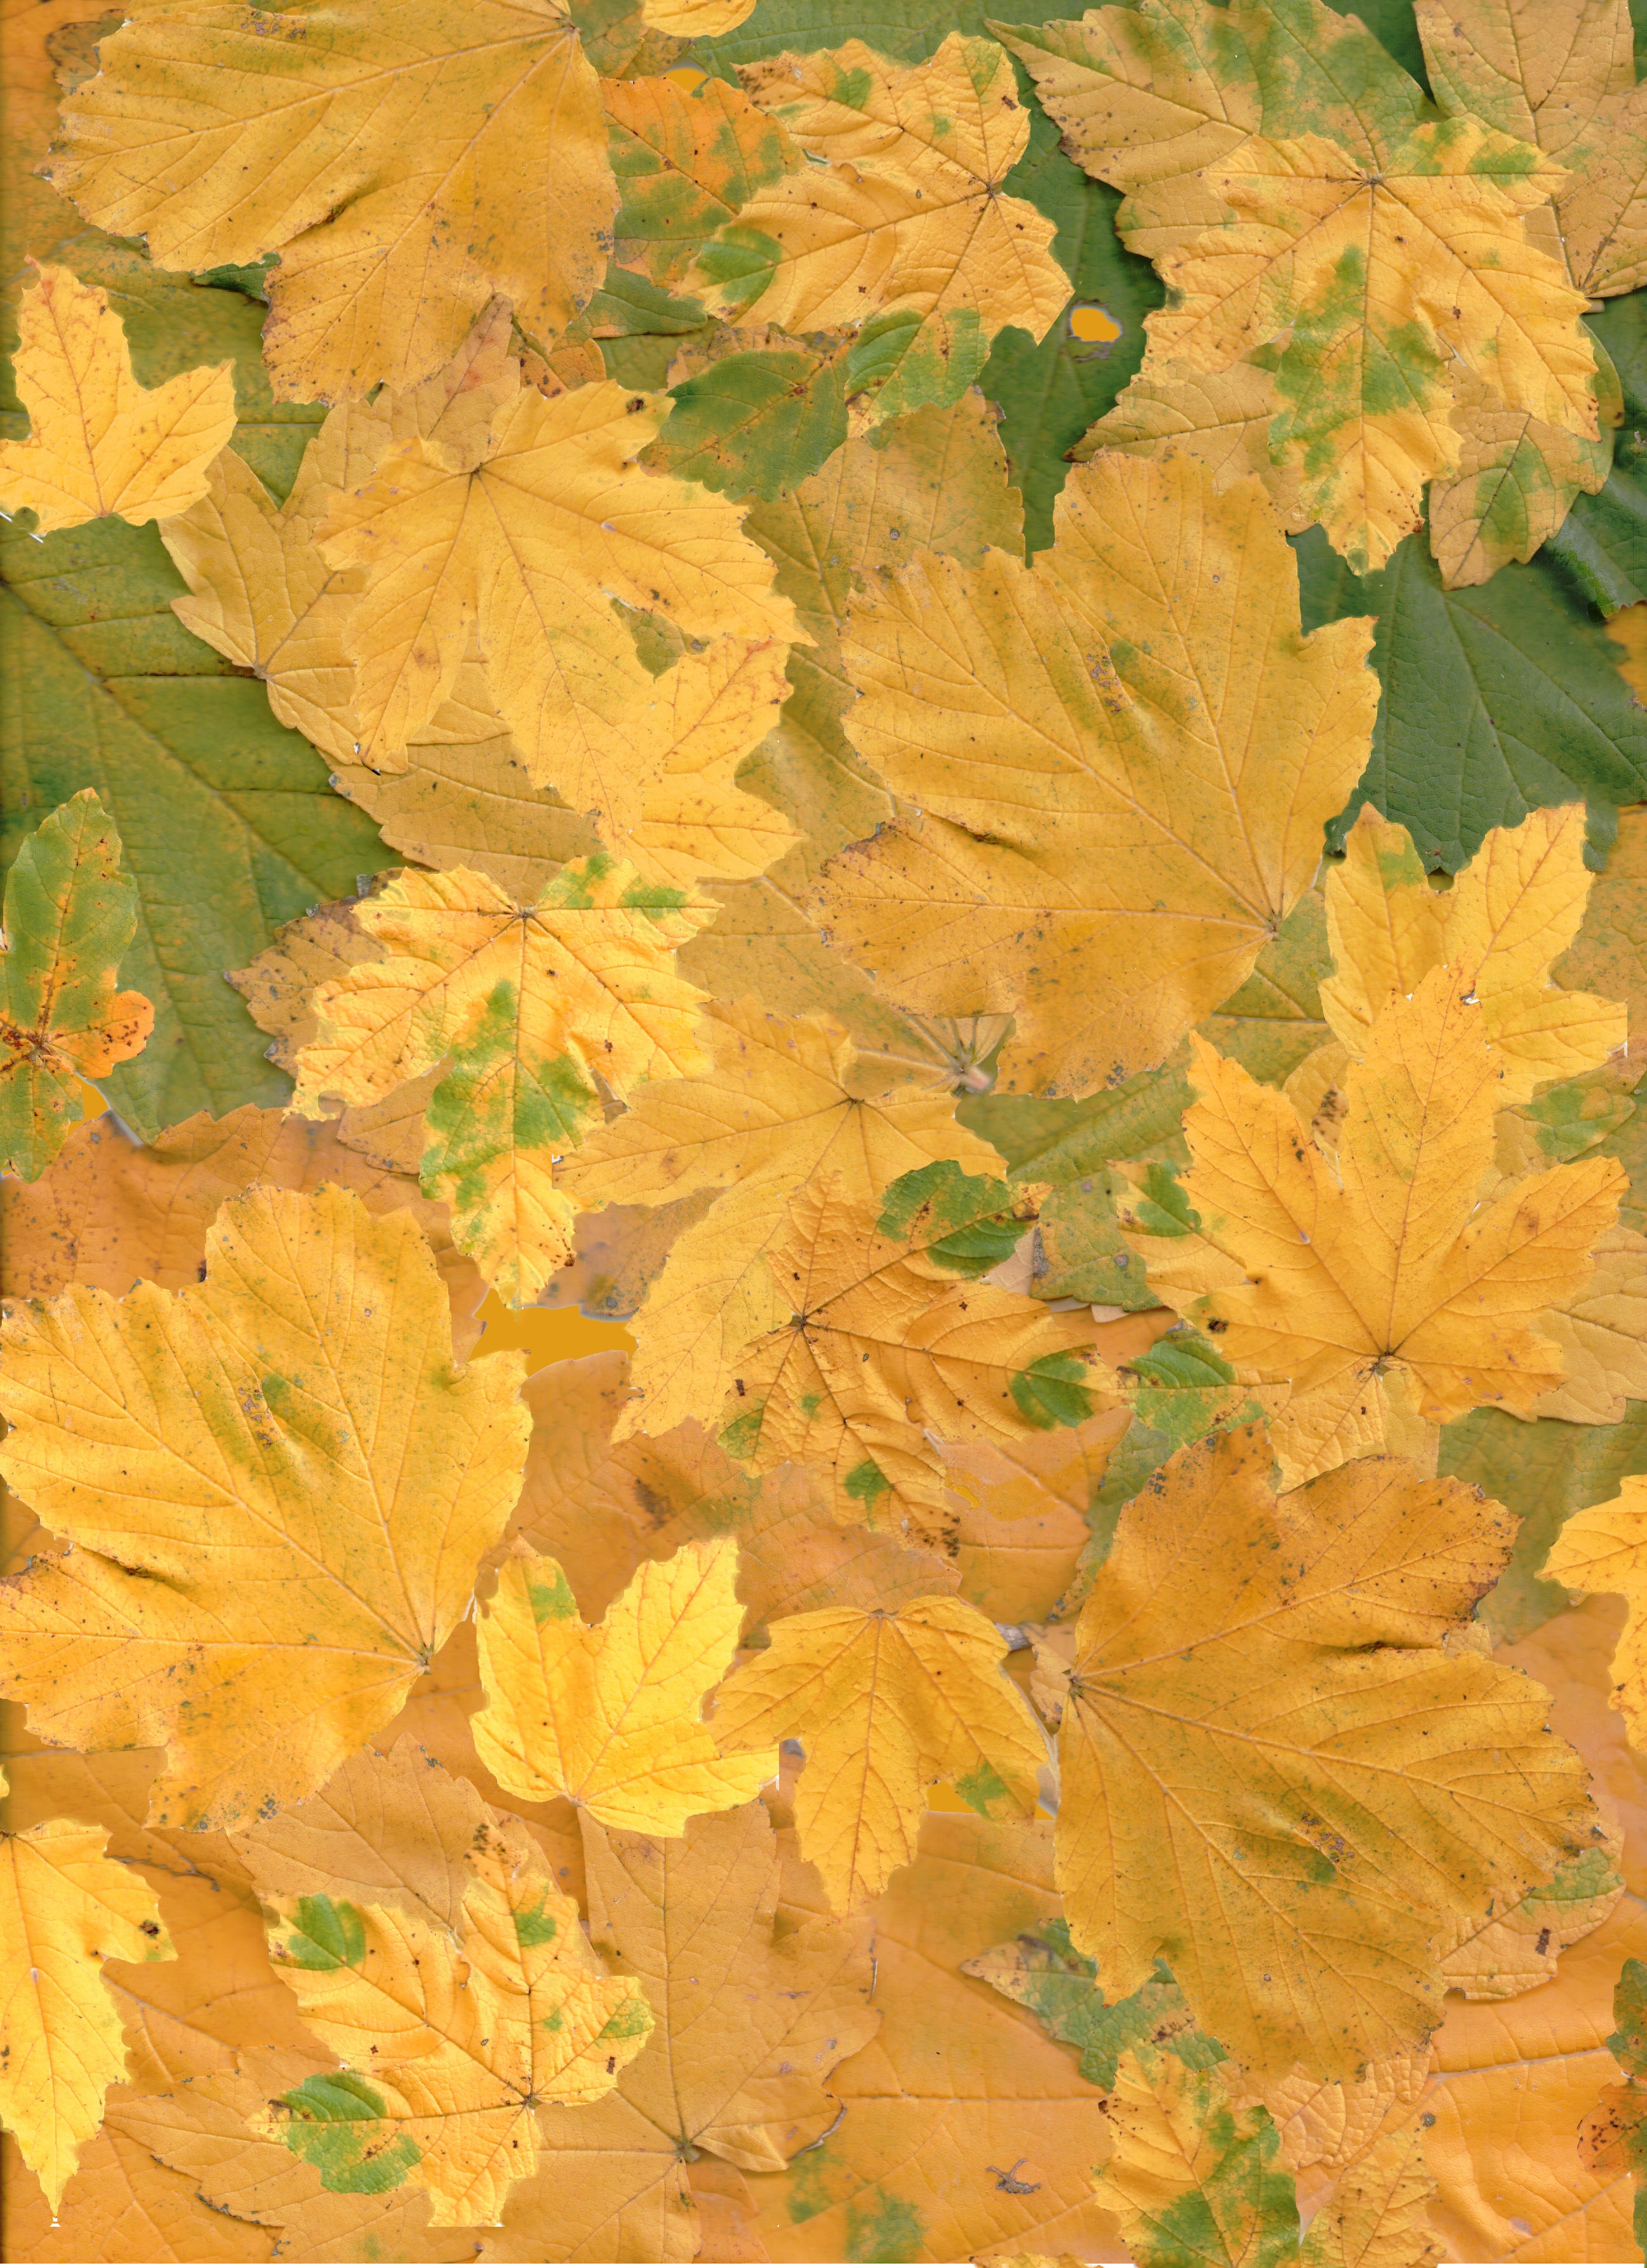
tree, branch, plant, leaf, fall, flower, autumn, yellow, season, maple, maple tree, maple leaf, leaves, background, shrub, deciduous, flowering plant, maidenhair tree, woody plant, land plant